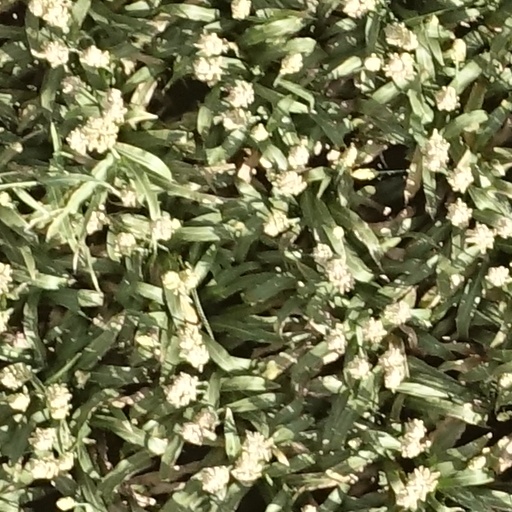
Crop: sorghum